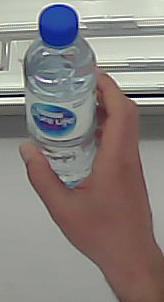
Product: nestle_water